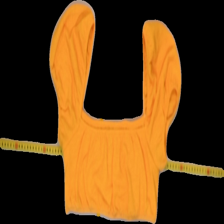
View: front
Type: Top
Category: Ladies
Brand: H&M
Colors: Orange
Material: 100% polyester
Cut: Cropped
Size: S
Season: Summer
Trend: No trend
Stains: No
Damage: 0
Price range: 100-150
Recommended usage: Reuse
Comment: H&M sub-brand: Divided